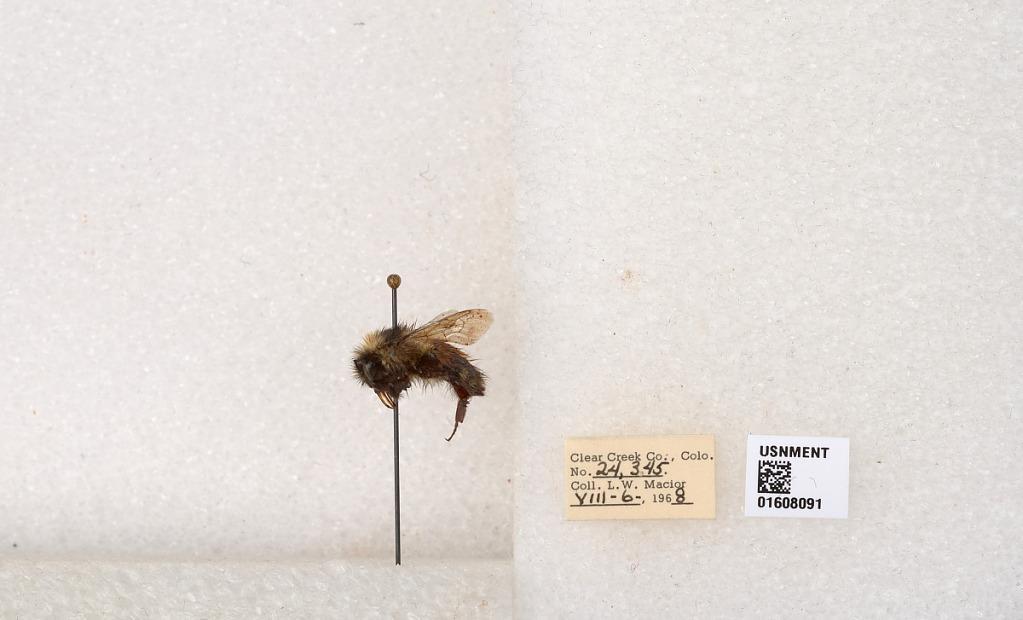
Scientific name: Bombus (Pyrobombus) sylvicola Kirby
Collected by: L. Macior
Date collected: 1968-8-6
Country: United States
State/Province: Colorado
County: Clear Creek
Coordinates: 39.6891, -105.644